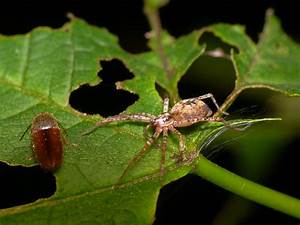
Label: ragno